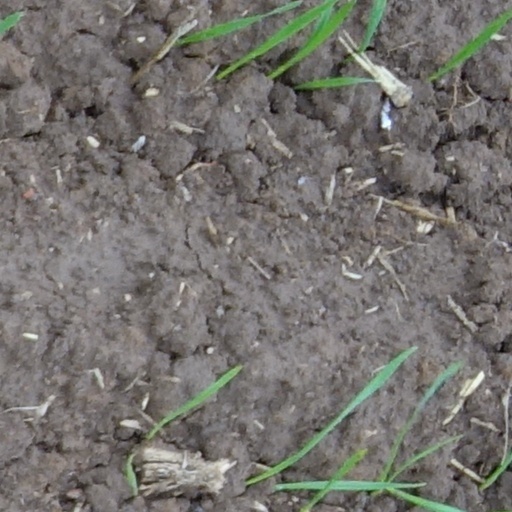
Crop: wheat